Shōnen Ninja Kaze no Fujimaru

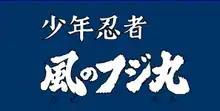

, also known as Samurai Kid, is a Japanese anime series produced by Toei Animation. 65 episodes aired from 7 June 1964 until 31 August 1965. It tells the story of a ninja's pupil that controlled the wind.